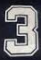
Number: 3